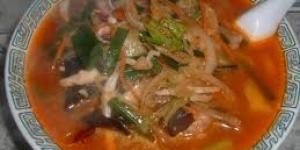
guiso de vainas con calamar